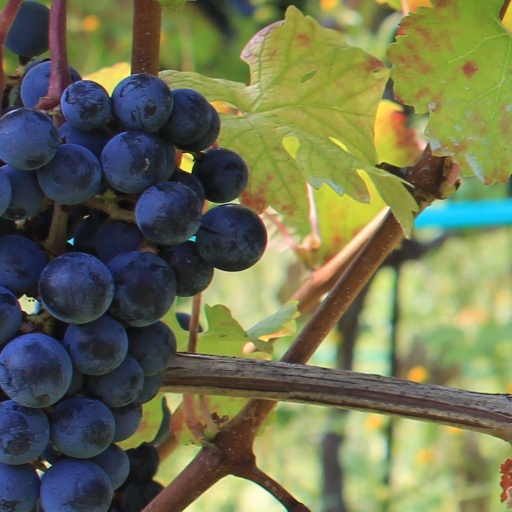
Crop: grape